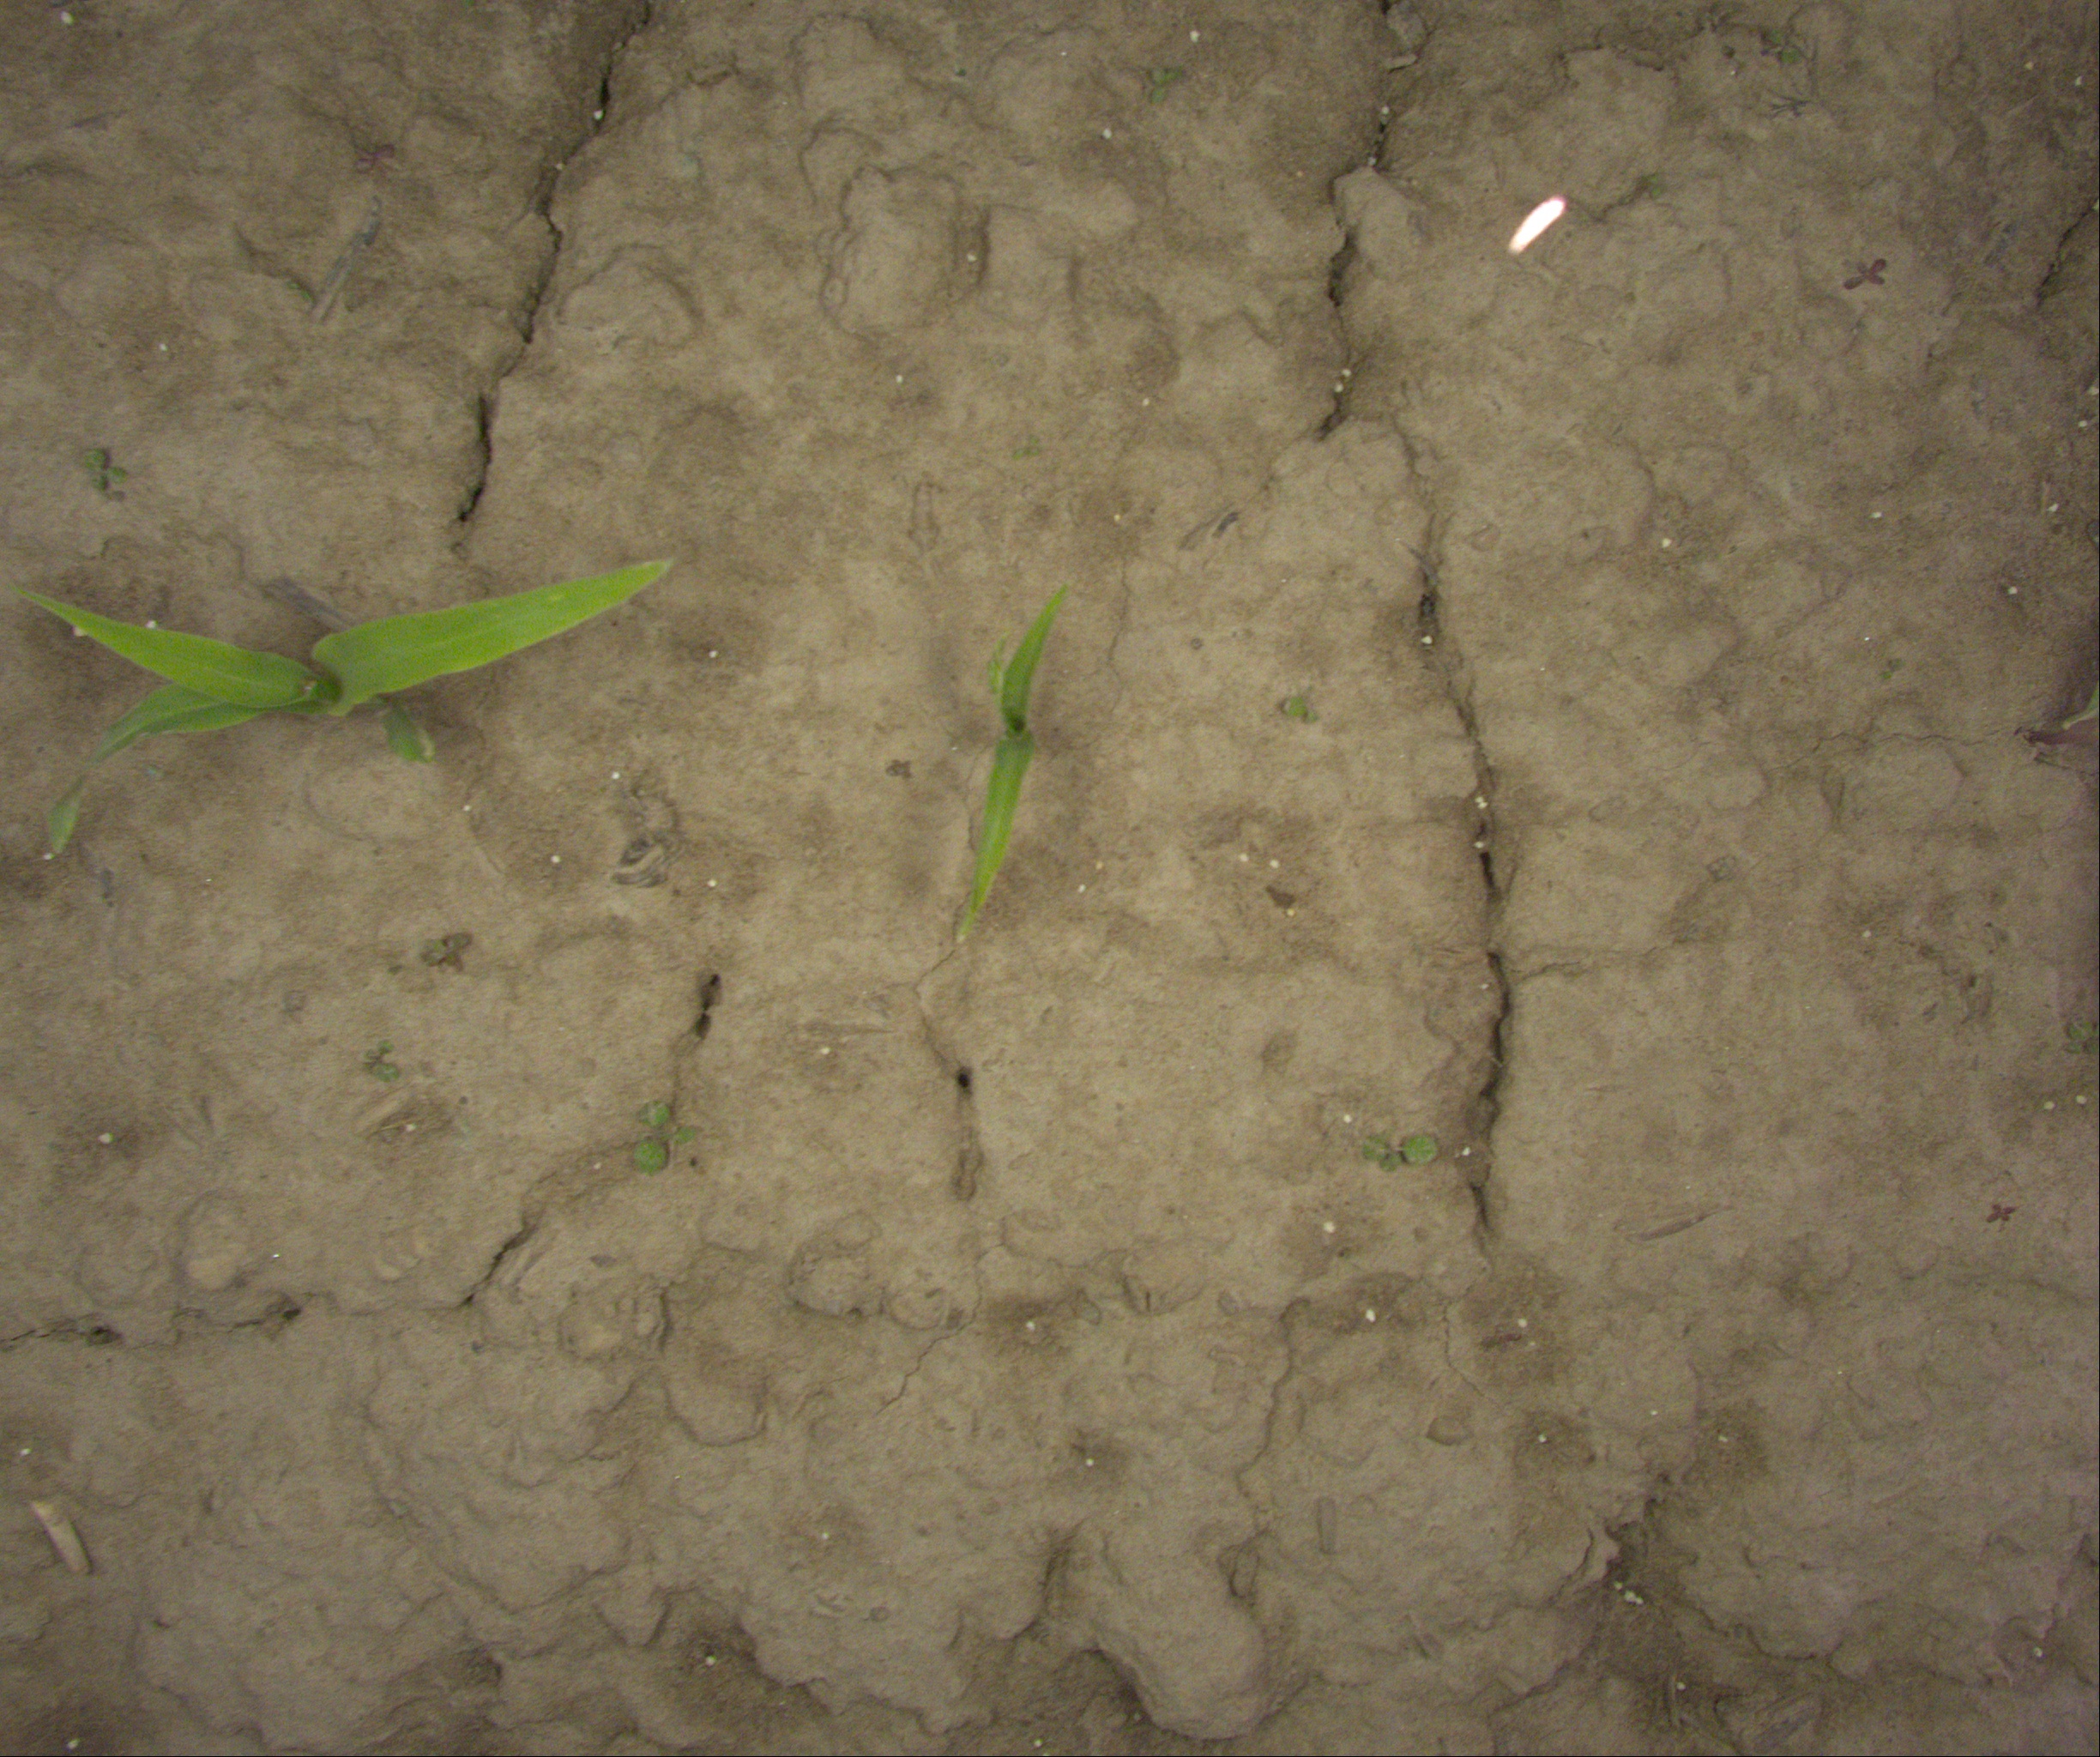
Crop: maize
Objects: maize, maize, stem_maize, stem_maize